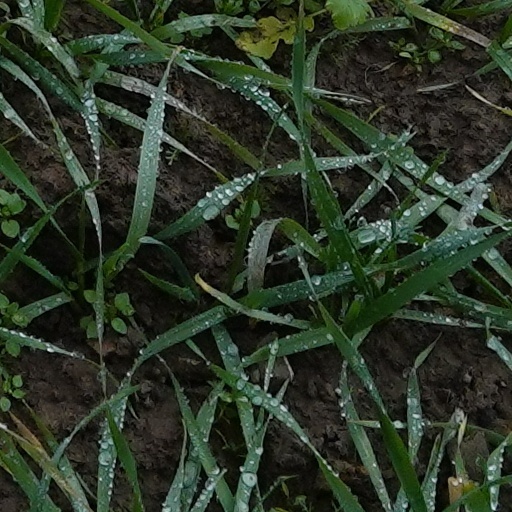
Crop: wheat